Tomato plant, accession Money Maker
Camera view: horizontal (90 deg, fisheye); turntable rotation: 300 degrees
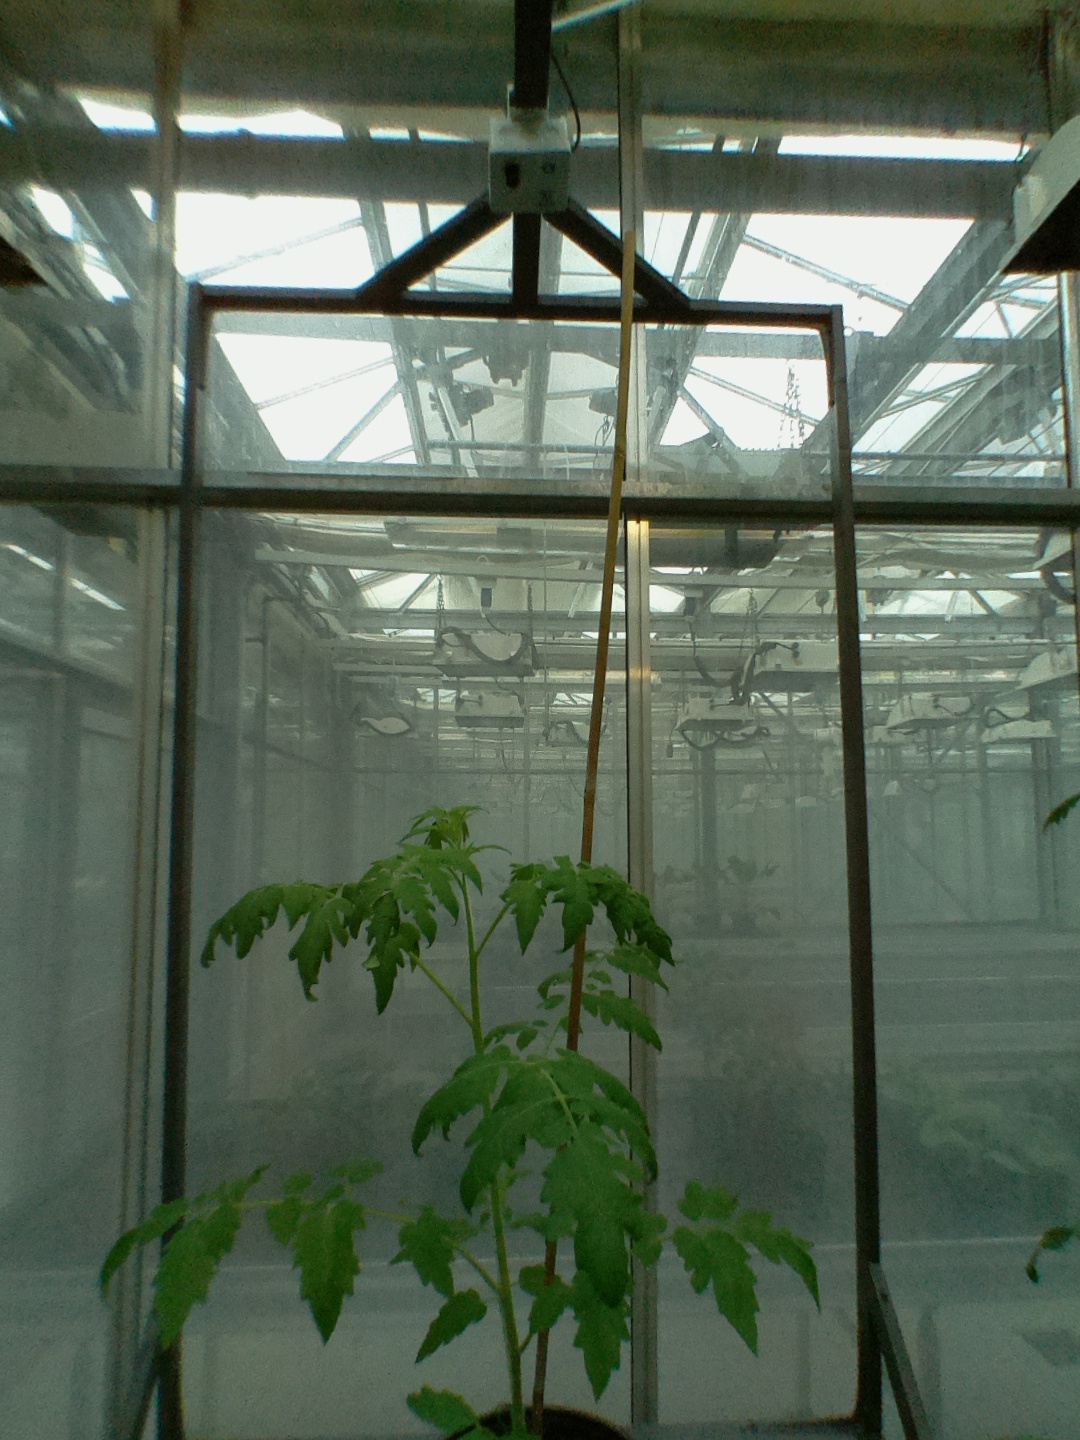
BBCH growth stage 14: 8 of true leaves visible